569 Lexington Avenue

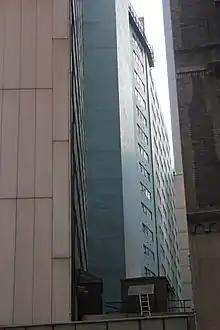
Southern facade as seen from Lexington Avenue

A joint venture of Highgate Holdings, Whitehall Real Estate Funds (owned by Goldman Sachs), and Rockwood Capital LLC bought the hotel in July 2003. The hotel cost $122 million in total, or $166,667 per room. The new owners initially intended to spend $22 million on renovations but ultimately spent $35 million. At the time, business travel was recovering from a downturn that followed the September 11 attacks. The joint venture did not intend to change the Metropolitan Hotel's facade, but they did renovate all the rooms, as well as the bar, restaurant, windows, and penthouse. The renovation took place in phases, with 500 rooms remaining in operation at any given time. The owners expanded the Metropolitan from 732 to 755 rooms by splitting some large suites.